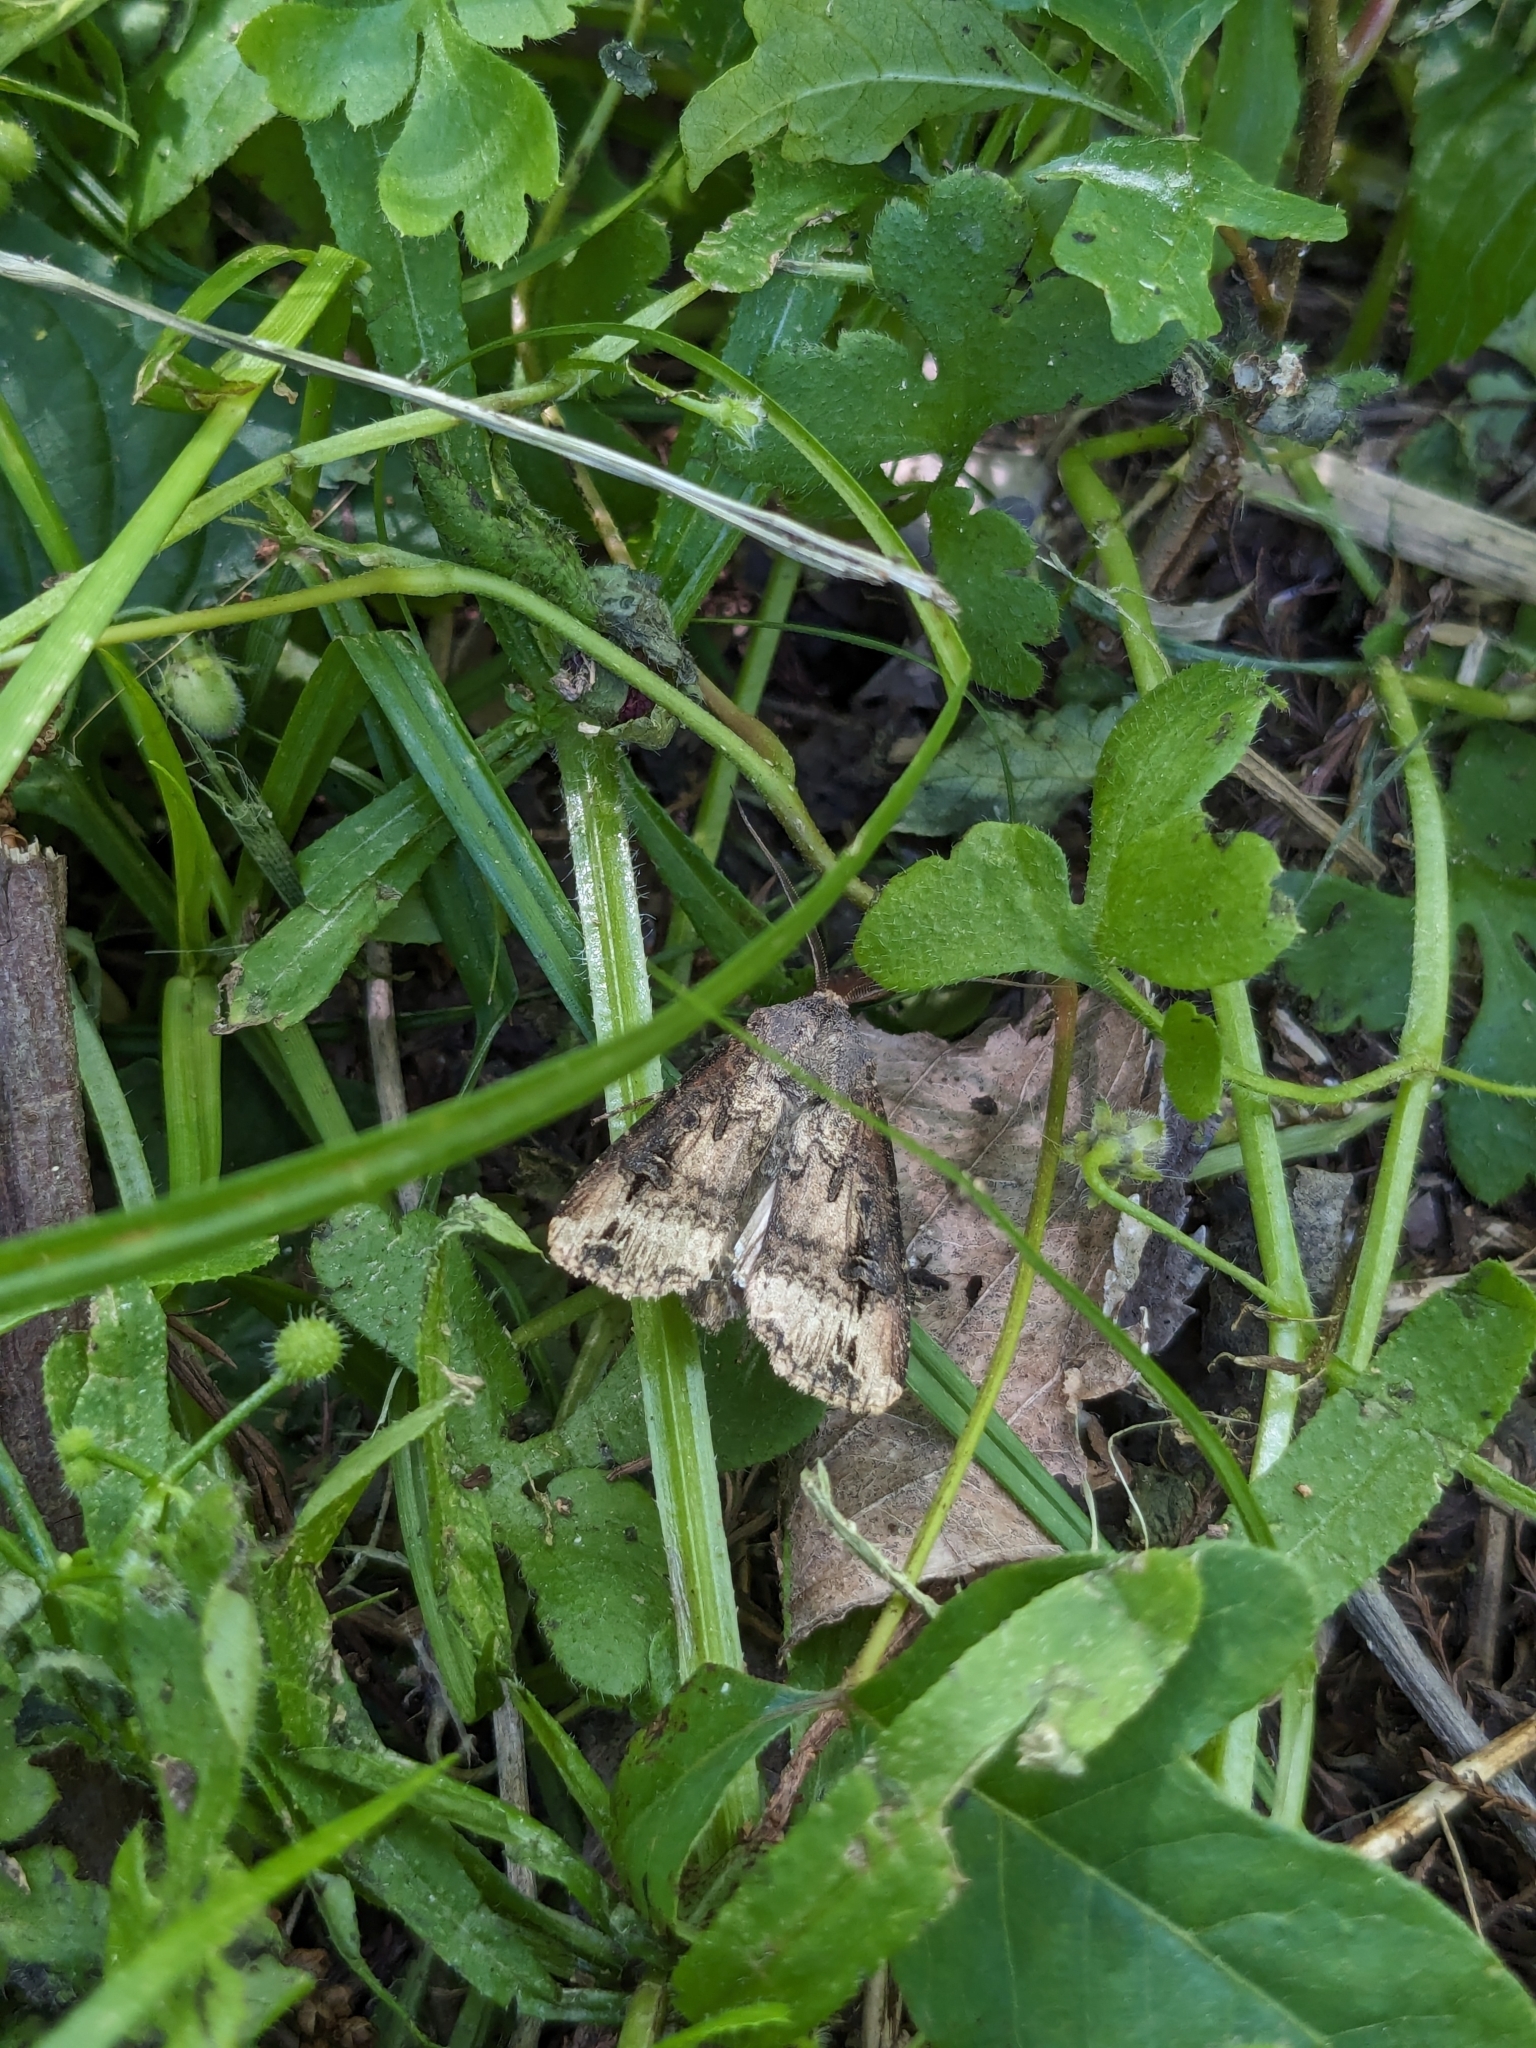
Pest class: cutworms